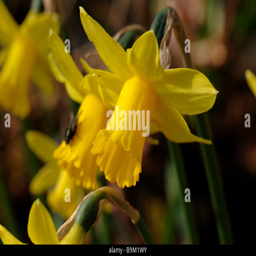
person a flower with early season fly behind